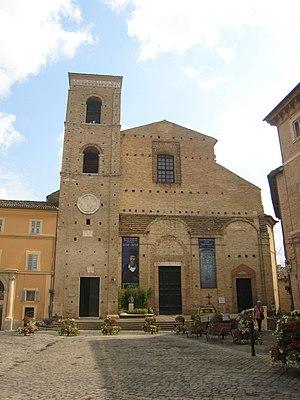
La liste suivante recense les cathédrales en Italie.
Cette liste recense les évêques qui se sont succédé sur le siège de Macerata fondé en 1320 et comprend le territoire du diocèse de Recanati jusqu'en 1516. En 1356 le diocèse de Recanati est uni aeque principaliter avec le diocèse de Macerata. De 1516 à 1571 les deux diocèses sont divisés. De 1571 à 1586 le diocèse de Recanati est uni de nouveau avec le diocèse de Macerata dans le diocèse de Recanati et Macerata. À partir de 1586 le diocèse est uni avec le diocèse de Tolentino dans le diocèse de Macerata-Tolentino. En 1985, par le décret Quo aptius de la congrégation pour les évêques les sièges de Macerata, Tolentino, Recanati, Cingoli et Treia sont unis aeque principaliter. Le 30 septembre 1986, avec le décret Instantibus votis de la même congrégation pour les évêques, l'union plénière des cinq diocèses est établie et le nouveau district ecclésiastique prend le nom actuel de diocèse de Macerata-Tolentino-Recanati-Cingoli-Treia.
La cathédrale de Macerata est une église catholique romaine de Macerata, en Italie. Il s'agit de la cathédrale du diocèse de Macerata-Tolentino-Recanati-Cingoli-Treia.